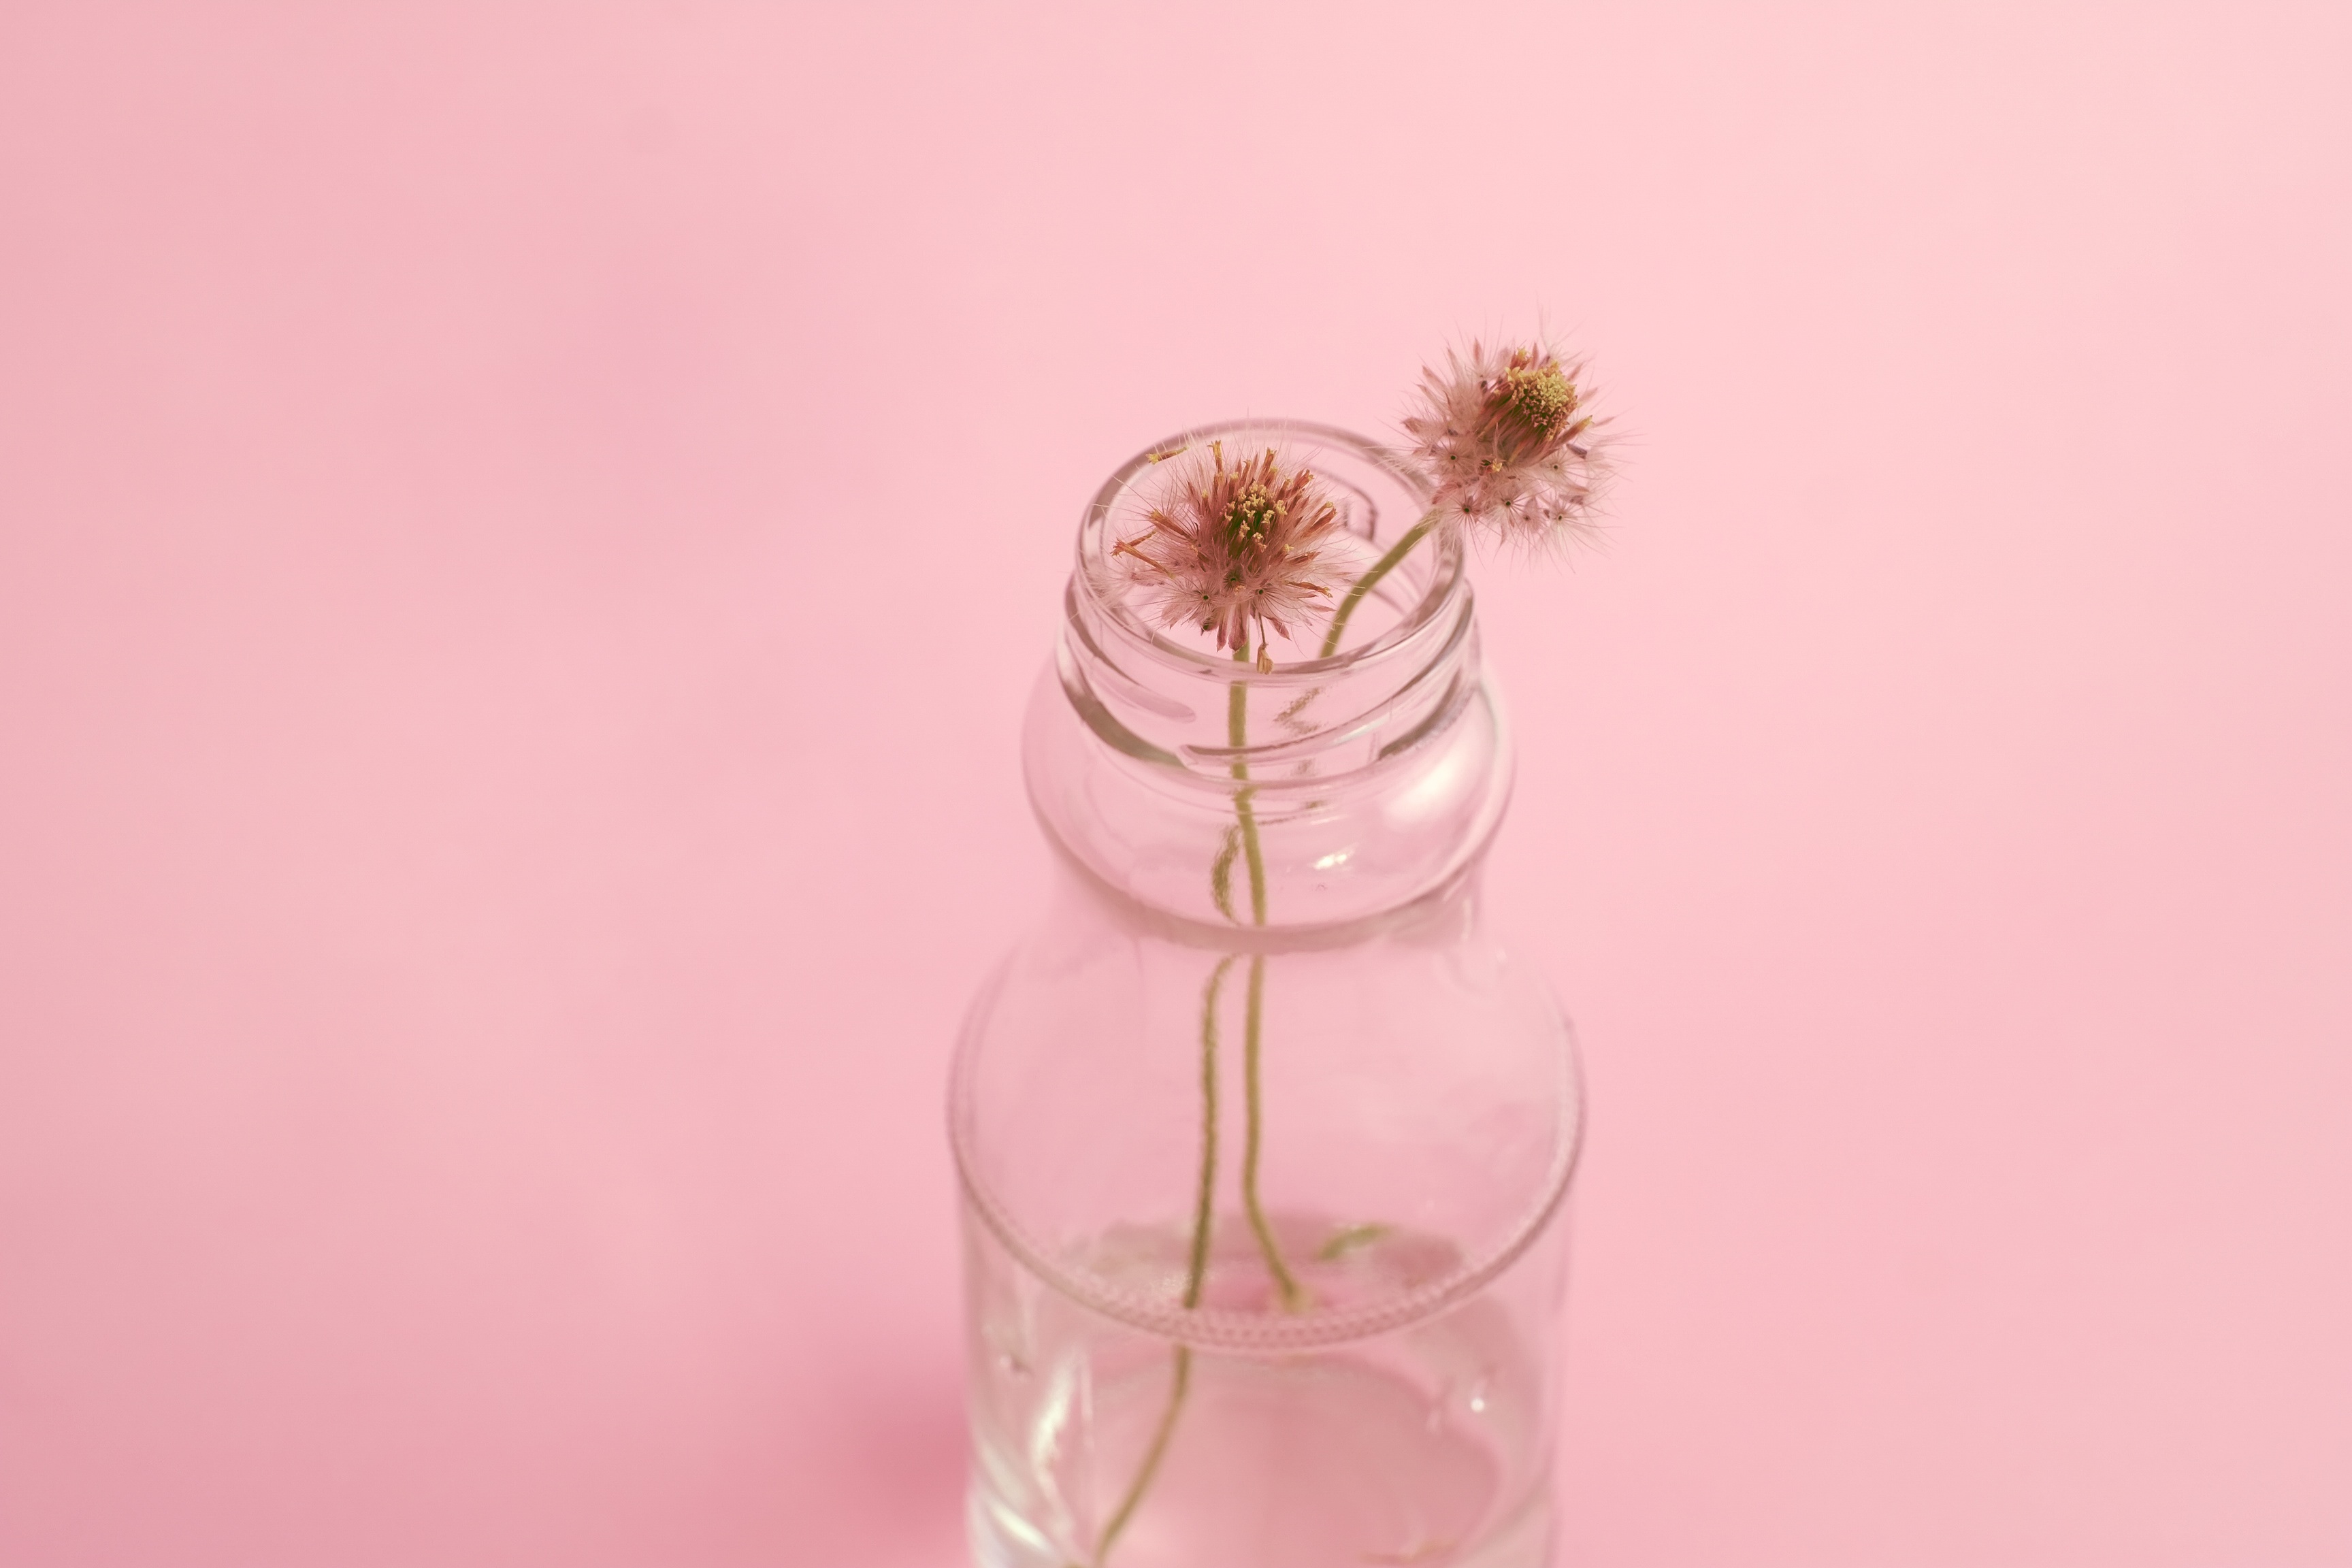
hand, table, blossom, flower, petal, bloom, interior, glass, home, floral, clear, vase, decoration, small, fresh, bottle, pink, lighting, tableware, flowers, glass bottle, transparent, design, drinkware